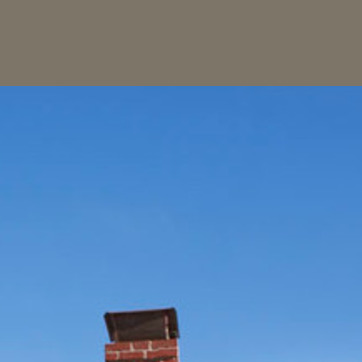
Material: sky